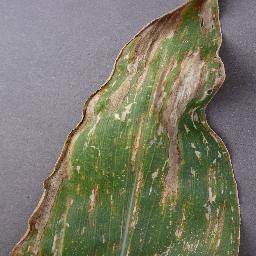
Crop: corn
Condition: (maize)_cercospora_spot_gray_spot